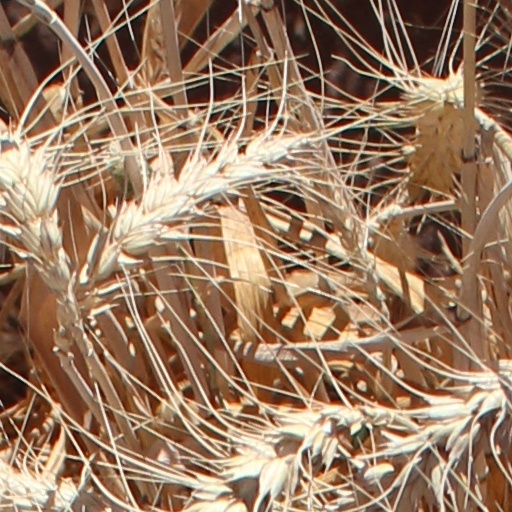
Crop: wheat